Tatreez

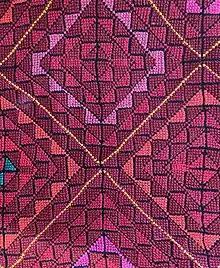
Embroidery from Beersheba Dress (Palestinian thobe) early in 20 century. The red embroidery in Beersheba was worn by married women while the blue by unmarried women/widows

Tatreez is a form of traditional Palestinian embroidery. Tatreez, meaning "embroidery" in Arabic, is used to refer to the traditional style of embroidery practiced in Palestine and Palestinian diaspora communities. The contemporary form of tatreez is often dated back to the 19th century. The style of cross-stitch embroidery called "fallaḥi" has been practiced amongst Arab communities in the Mediterranean for centuries. The embroidery is particularly associated with embellishments on traditional dress like the thobe, with the motifs and colors representing regional identity and social relationships. Tatreez is commonly used on garments and includes a variety of symbols, including birds, trees, and flowers. The craft was originally practiced in rural areas of Palestine, but is now common across the Palestinian diaspora. In 2021, the art of embroidery in Palestine was recognized by UNESCO as an important intangible cultural heritage. According to Reem Kassis, this style of embroidery in particular is often celebrated as one of the most rich and exquisite.